Chess matches of Russia and the Soviet Union against the rest of the World

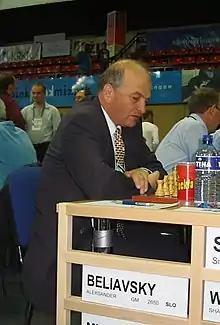
Alexander Beliavsky (USSR) was the top player in 1984, with 3 wins and 1 draw.

The second match occurred in London, June 24–29, 1984 and carried the same "Match of the Century" billing as the first encounter.